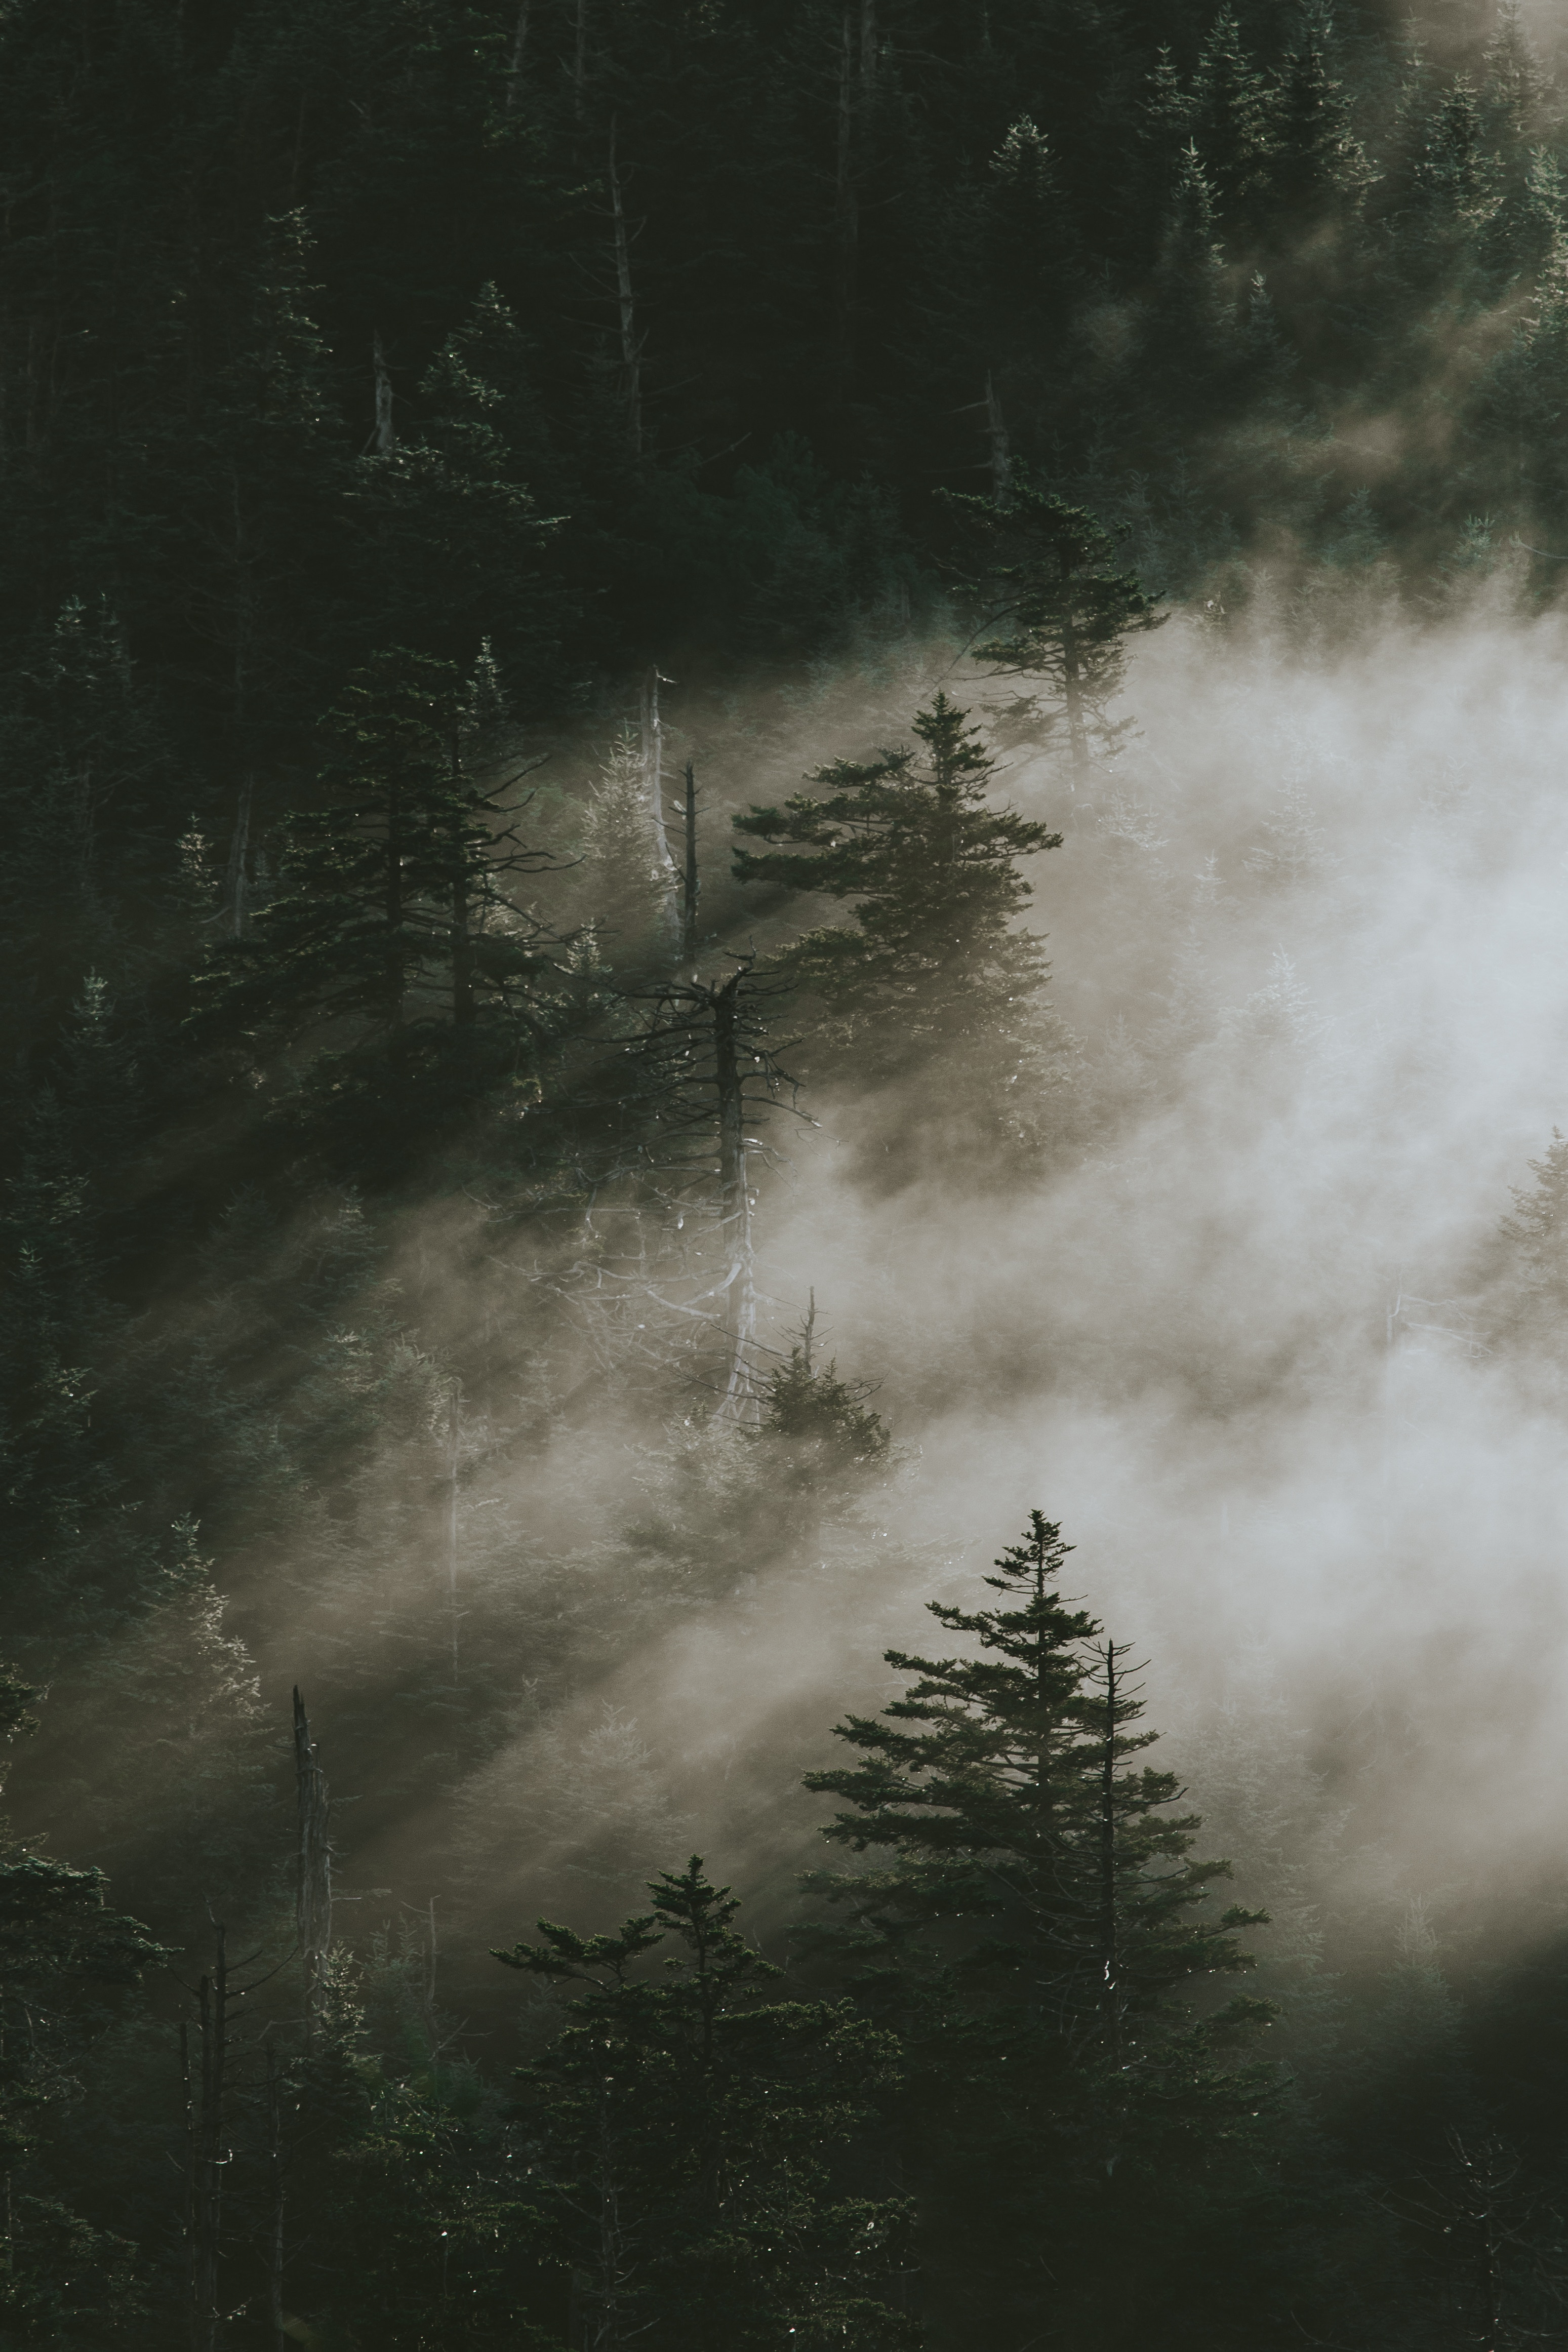
landscape, tree, water, nature, forest, grass, cloud, sky, fog, mist, sunlight, morning, atmosphere, river, smoke, reflection, darkness, trident, water feature, phenomenon, atmosphere of earth, woody plant